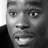
Emotion: surprise